Question: Please indicate a possible affordance area of the bowl that can be used for holding
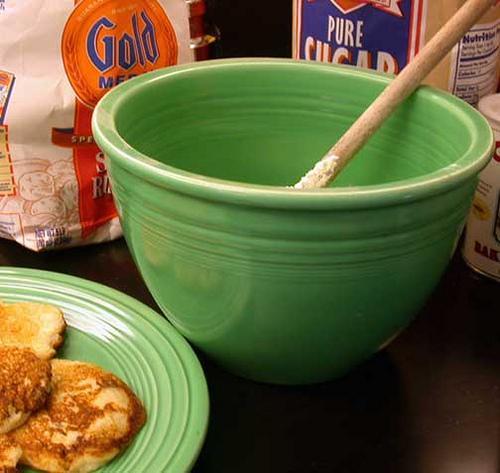
Answer: [90, 55.5, 496, 203.5]